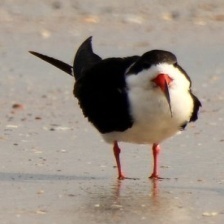
Species: BLACK SKIMMER
Scientific name: RYNCHOPS NIGER